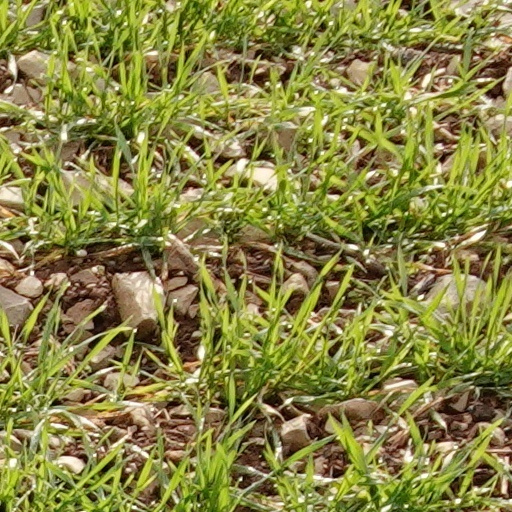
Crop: wheat